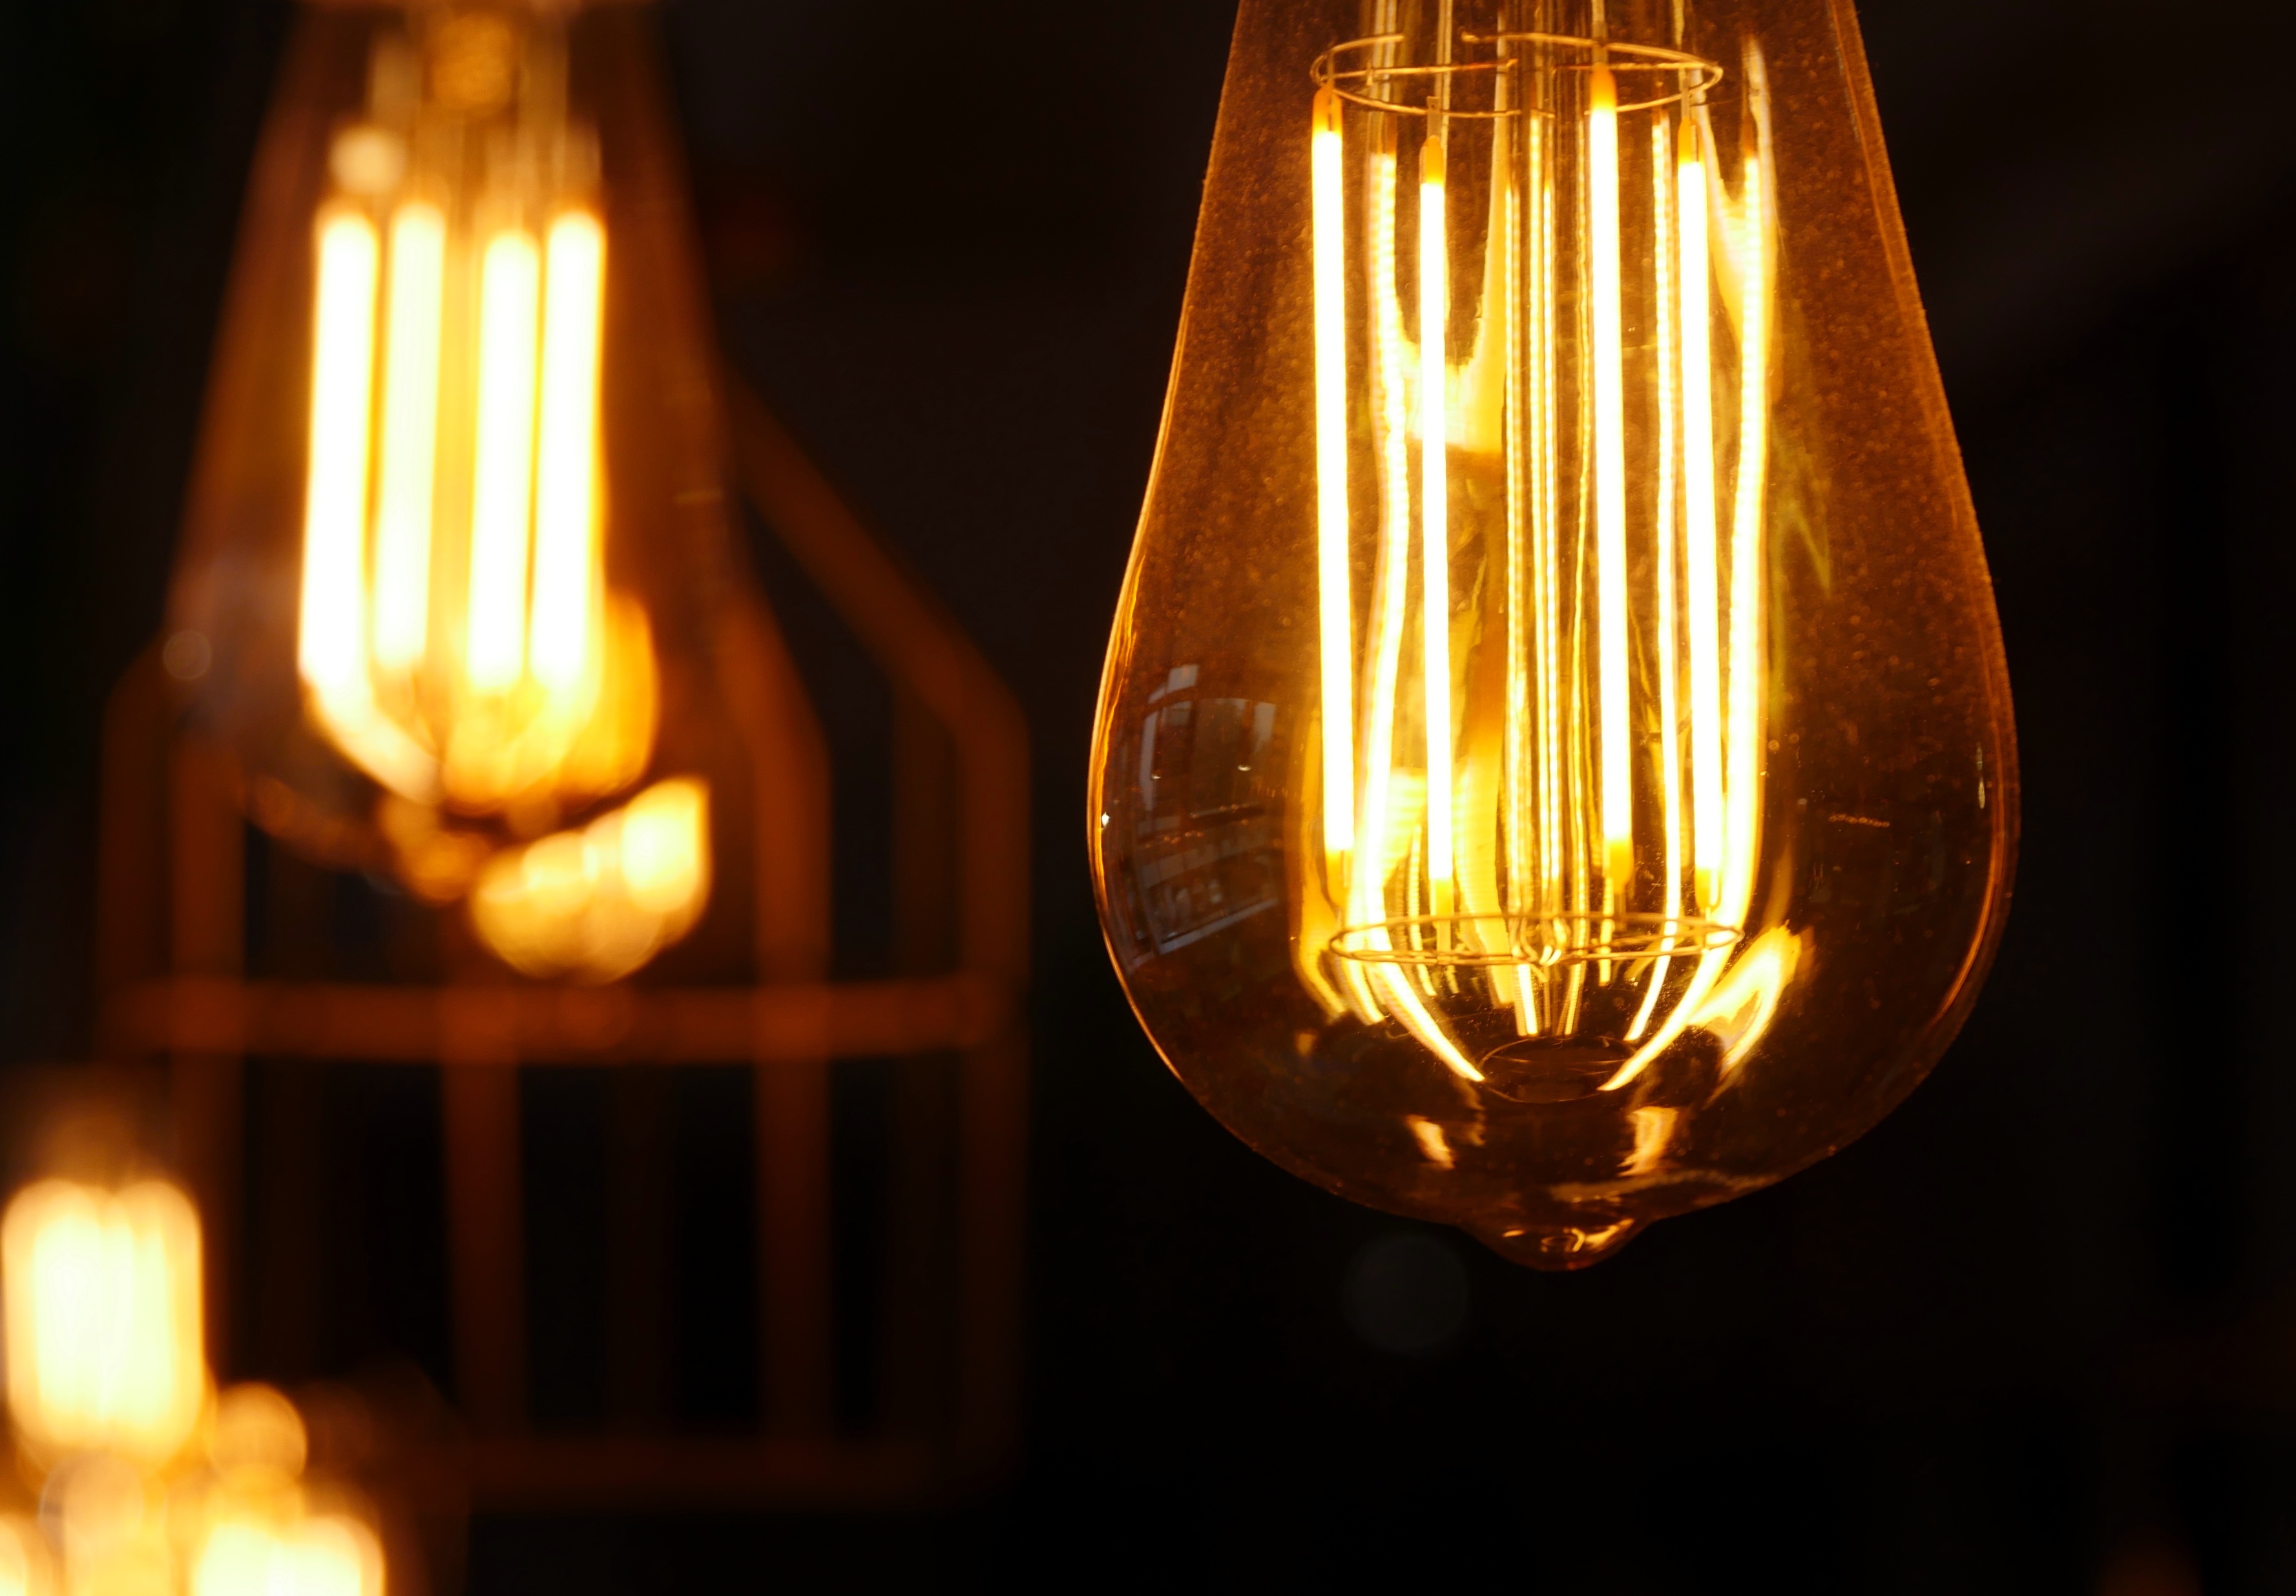
creative, light, glowing, white, night, glass, thinking, thought, lantern, equipment, bulb, flame, think, glow, darkness, lamp, electricity, yellow, light bulb, candle, lighting, lightbulb, filament, energy, power, creativity, design, bright, conceptual, inspiration, idea, imagination, brilliant, electric, solution, innovation, light bulb idea, invention, incandescent light bulb